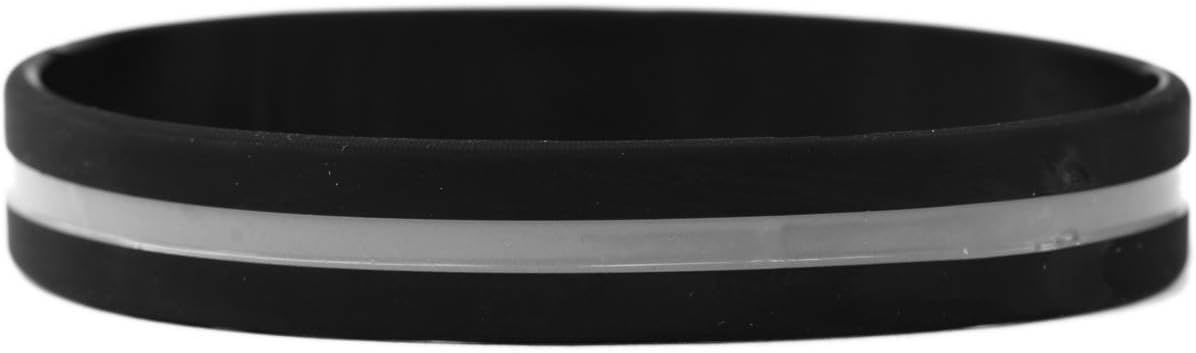
Thin Gray Line Silicone Wristband (Youth, Adult, and XL Adult
Category: AMAZON FASHION
Make a statement and take a stand with your own thin gray line wristband in support of fire fighters and fire protection services. Our debossed and color filled wristbands look great and are built to last. Our bands are built to last and stand up to your active lifestyle.
Features: Thin Blue Line Wristband - Take a Stand | XL adult size 9" will fit adults with larger wrists | High quality silicone wristband with debossed line | Our indented (debossed) line bands are built to last | Rather than screen print we built 3-dimensional bands